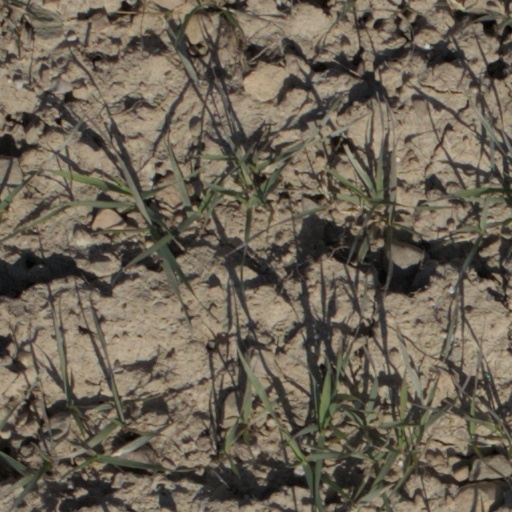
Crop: wheat